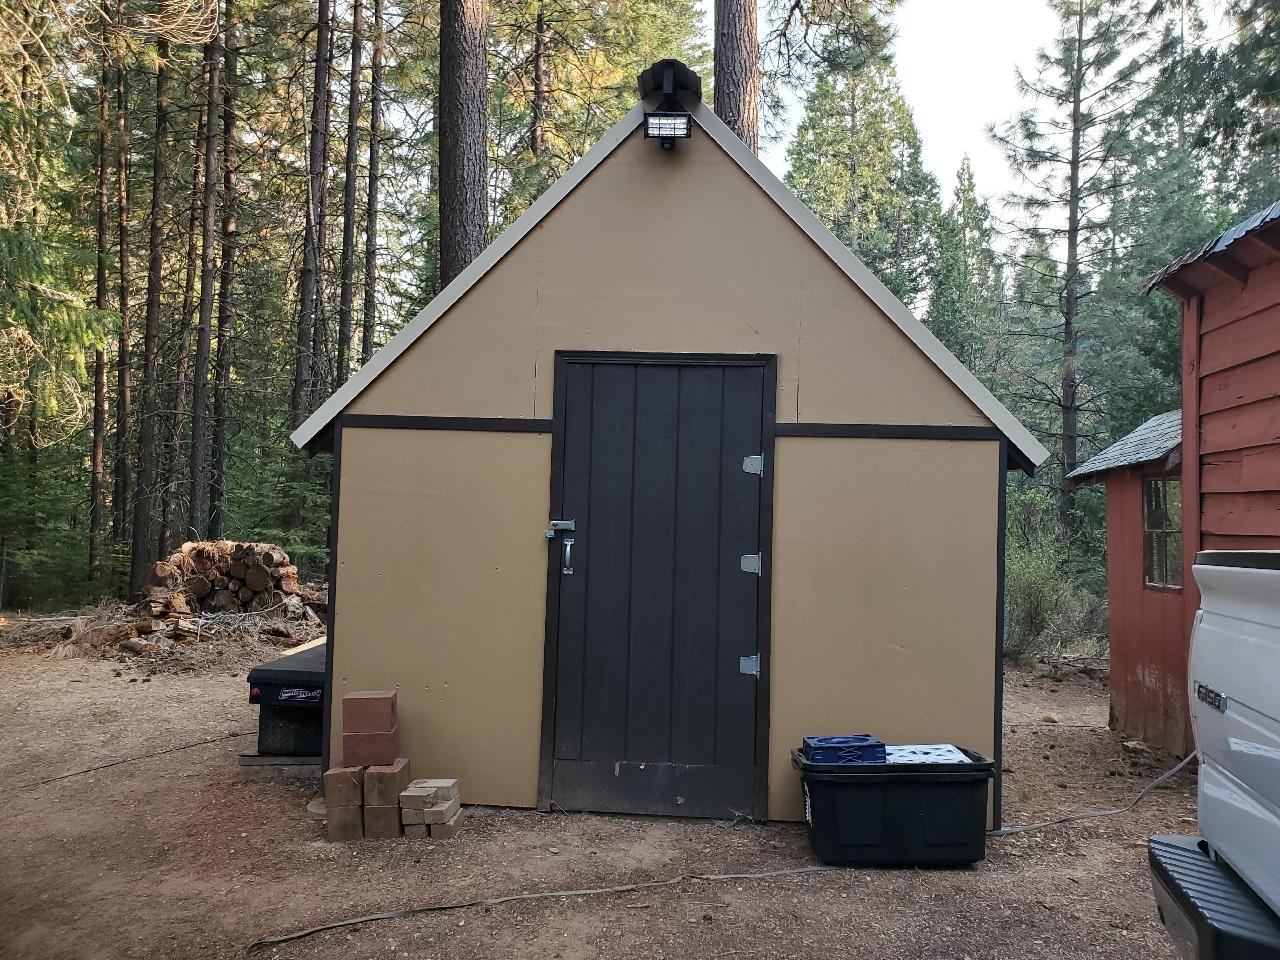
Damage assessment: no_damage